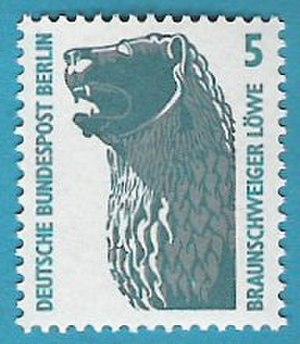
Timbre allemand invalide (1990) montrant le lion de Brunswick